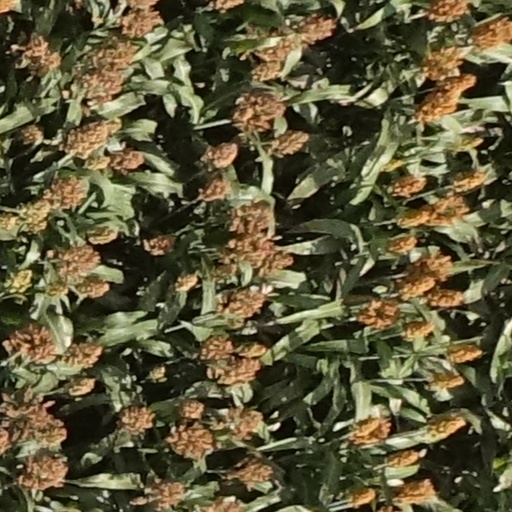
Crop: sorghum